Capture the Flag (video game)

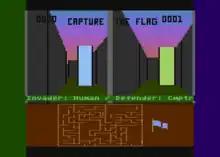
The Invader (green) is cornered by the Defender (blue)

"Capture the Flag" is essentially a two player version of "Wayout", with one player (the "Invader") trying to find the exit (or 'flag') in the maze while the other player (the 'Defender') tries to stop them, a role similar to the computer-controlled "Cleptangle" from the first game. The main difference is that the game's display is split-screen, allowing each of the two players to view the maze from their own perspective. In the single-player version, the computer takes the role of the defender.